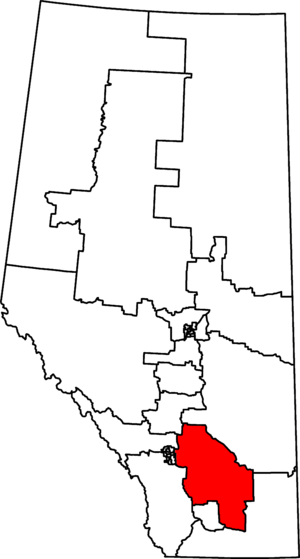
Bow River est une circonscription électorale fédérale de l'Alberta, représentée de 1917 à 1968, de 1979 à 1988 et de 2015.